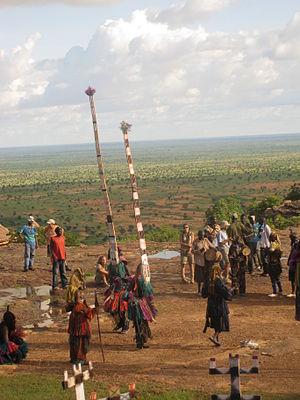
Le masque Sirigé, ou masque à étage ou encore appelé masque maison à étages, est un masque facial du peuple dogon, utilisé traditionnellement par les membres de la société Awa, en particulier lors des cérémonies du culte des morts du dama. C'est le masque le plus long utilisé lors des cérémonies, pouvant atteindre plusieurs mètres de haut.